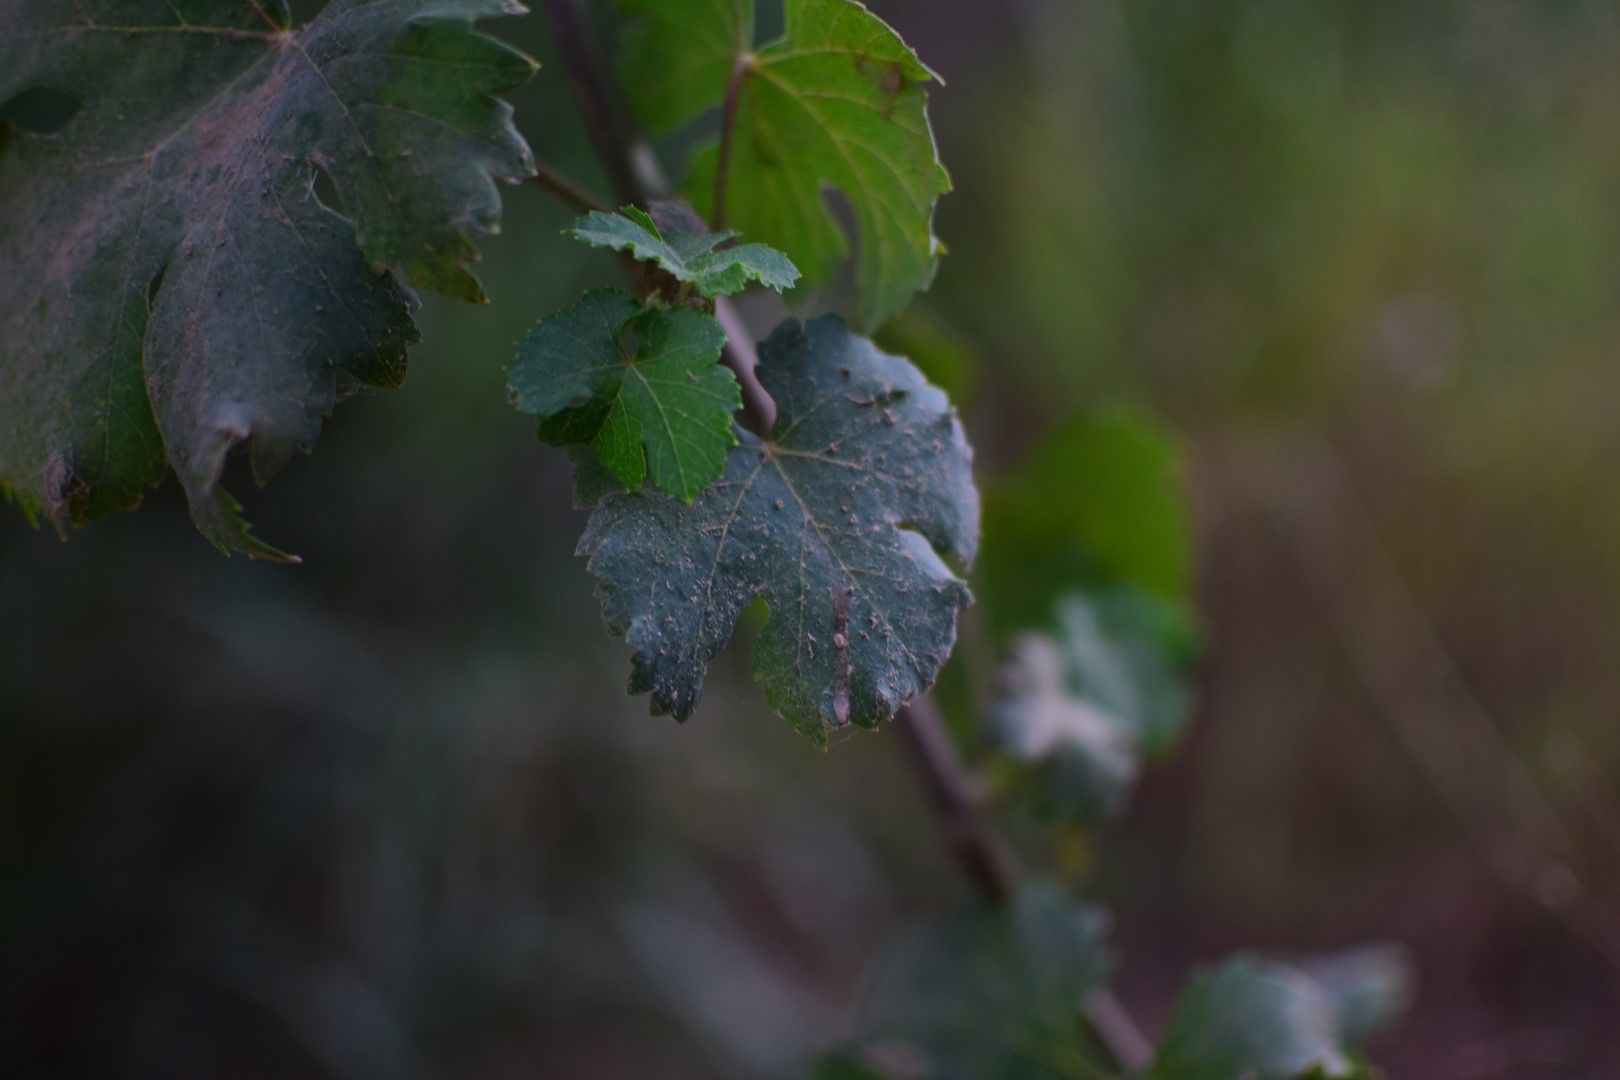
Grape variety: Aswud Balad